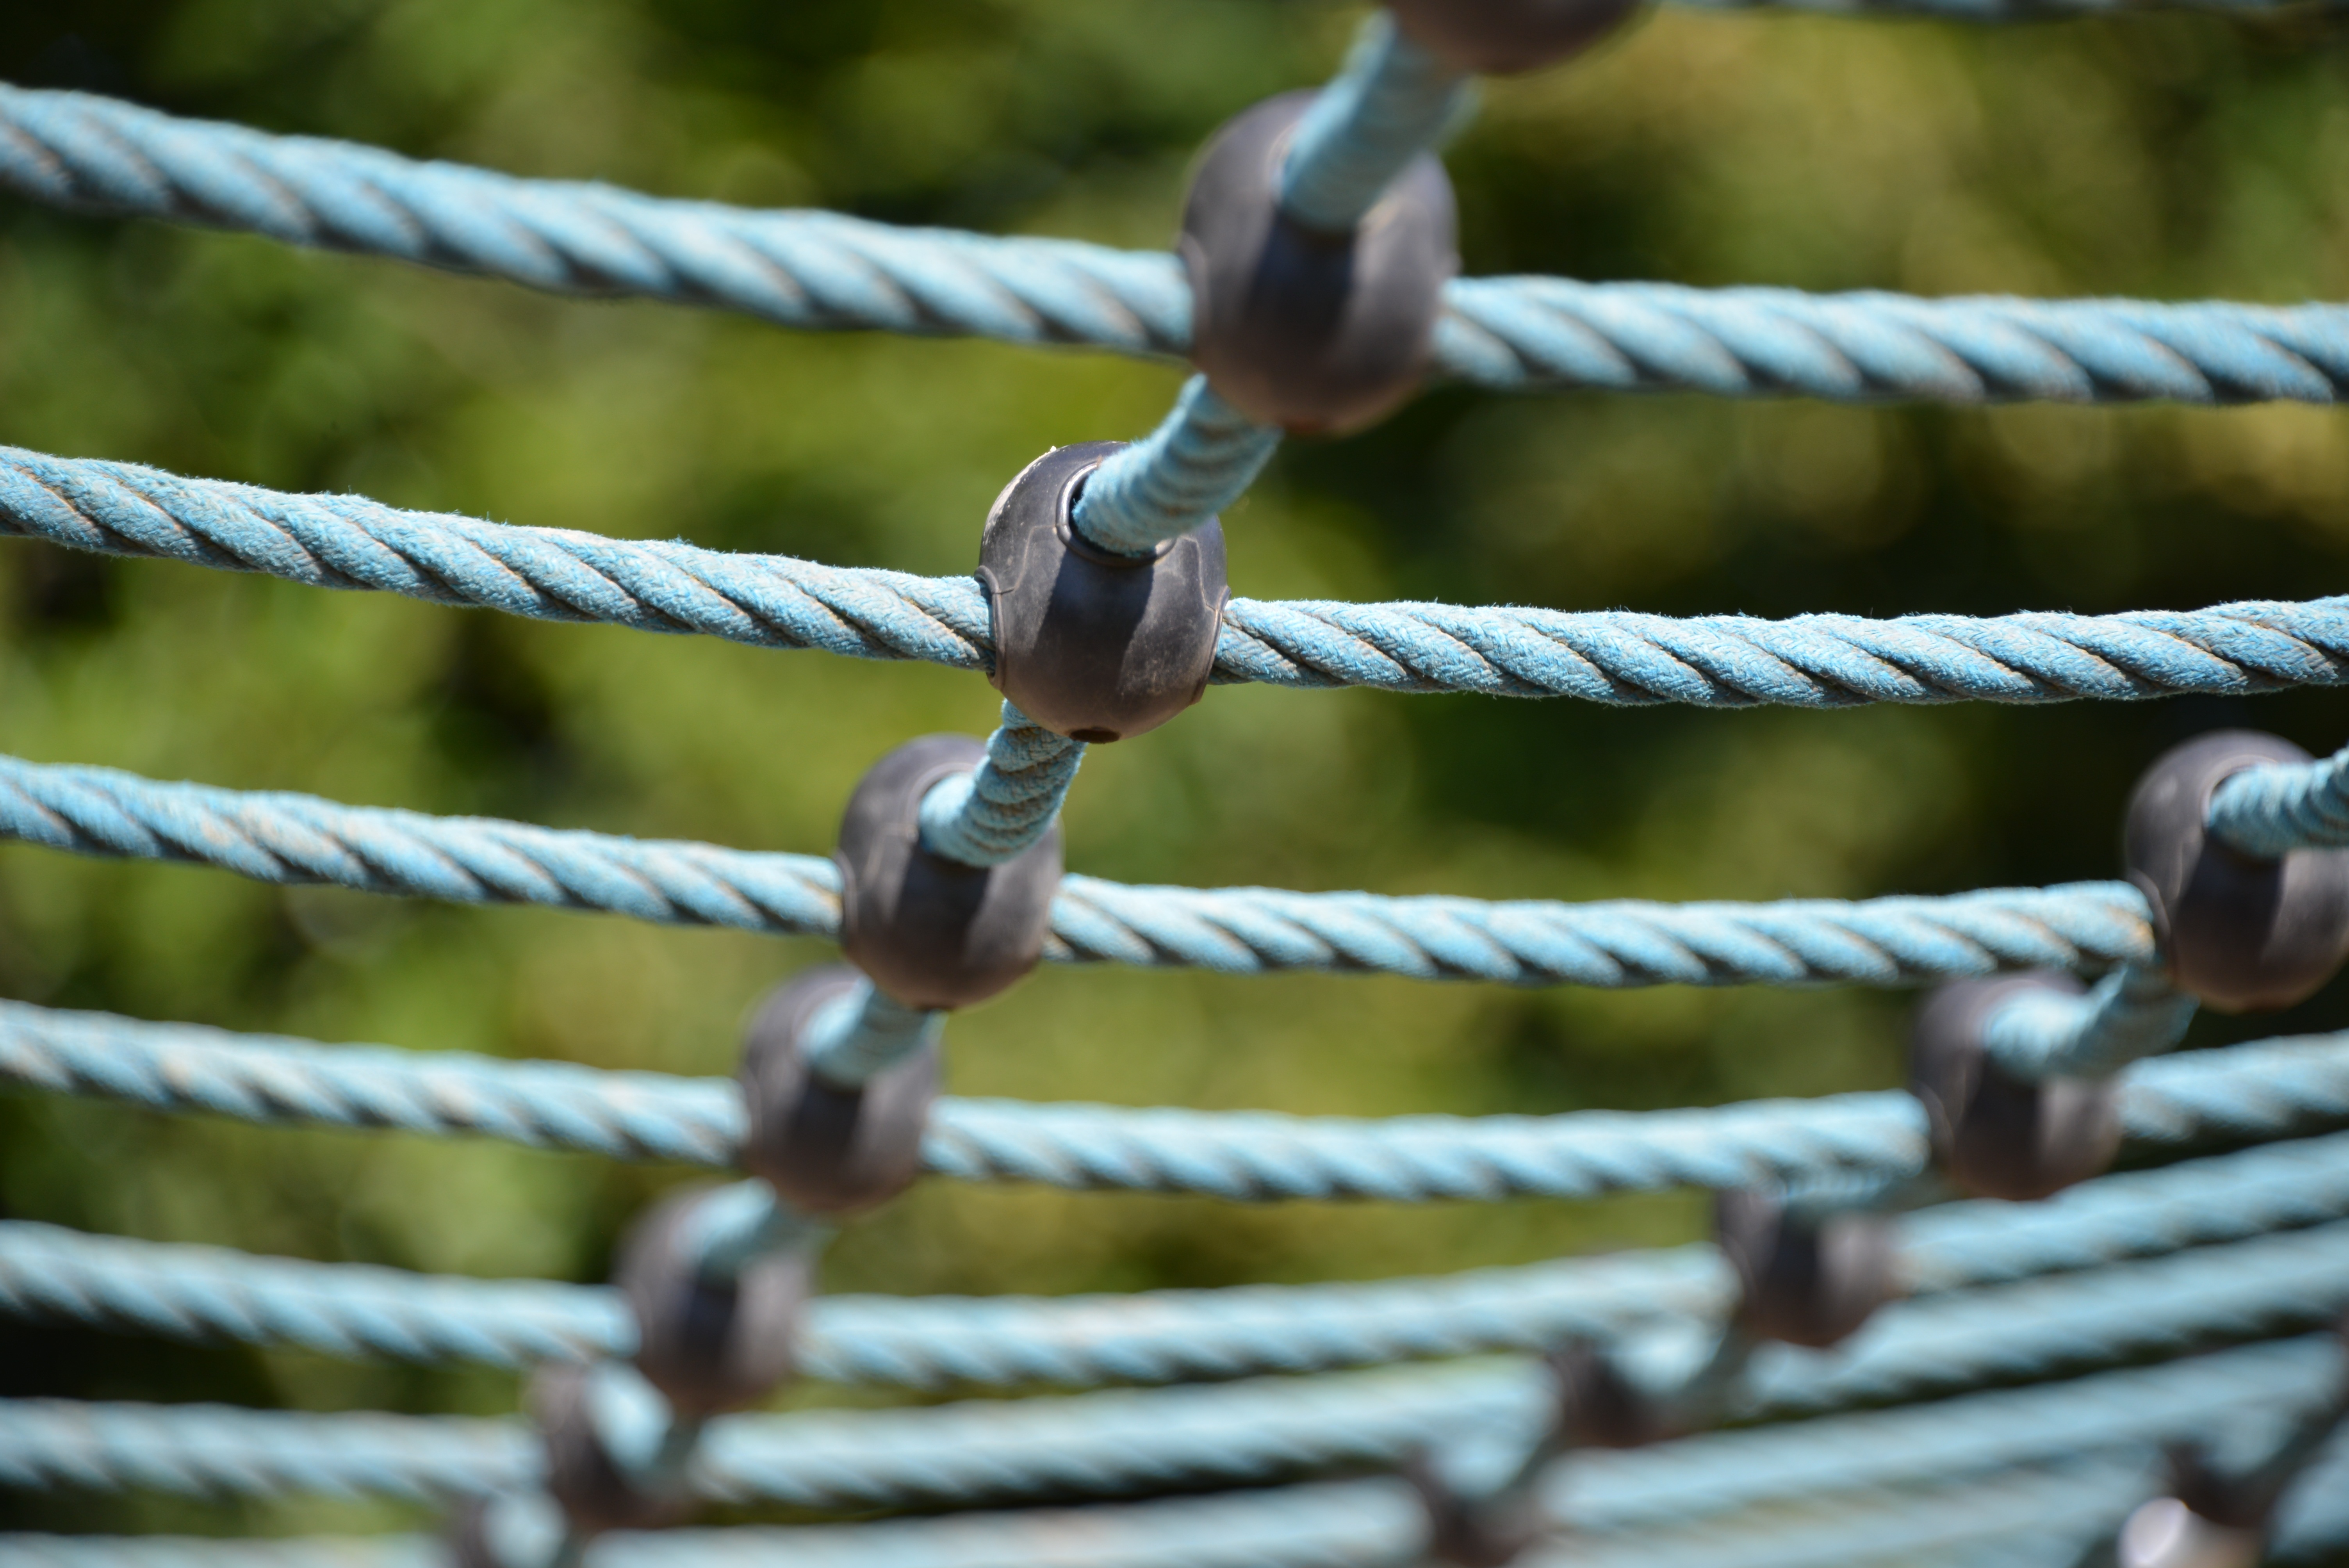
branch, rope, fence, barbed wire, play, balance, leisure, fun, playground, toys, network, gymnastics, game device, children's playground, climbing net, kletterger st, gymnastic equipment, swing seat, outdoor structure, wire fencing, home fencing, physical exercises, physical education, rope gymnastics